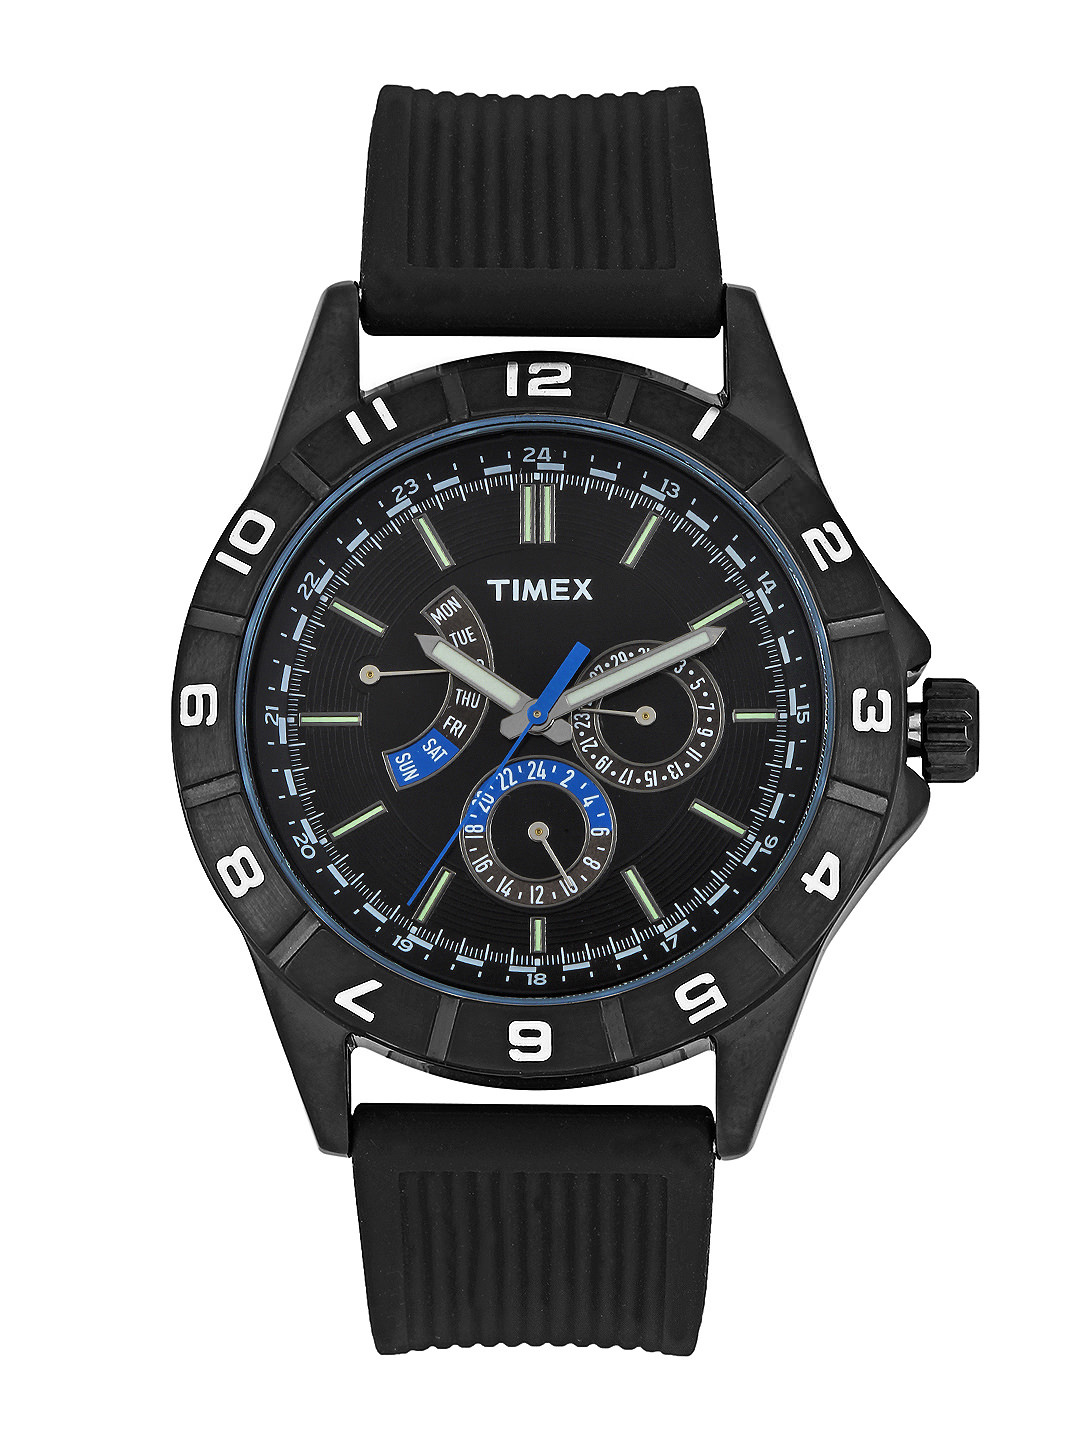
Timex Men Black Dial Watch T2N522
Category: Accessories / Watches / Watches
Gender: Men
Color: Black
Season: Winter 2016
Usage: Casual